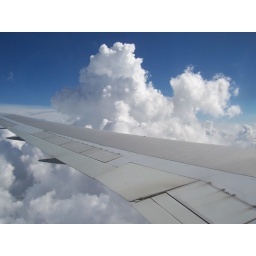
Ponytailed girl in cloud bubble-bath